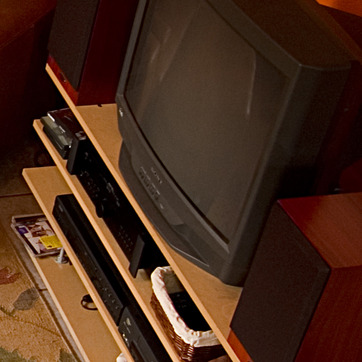
Material: glass